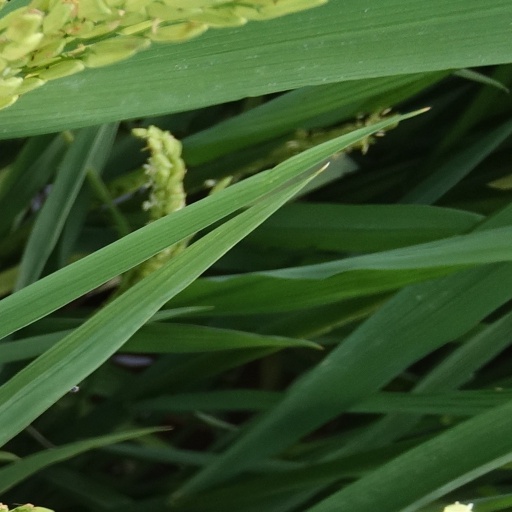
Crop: rice